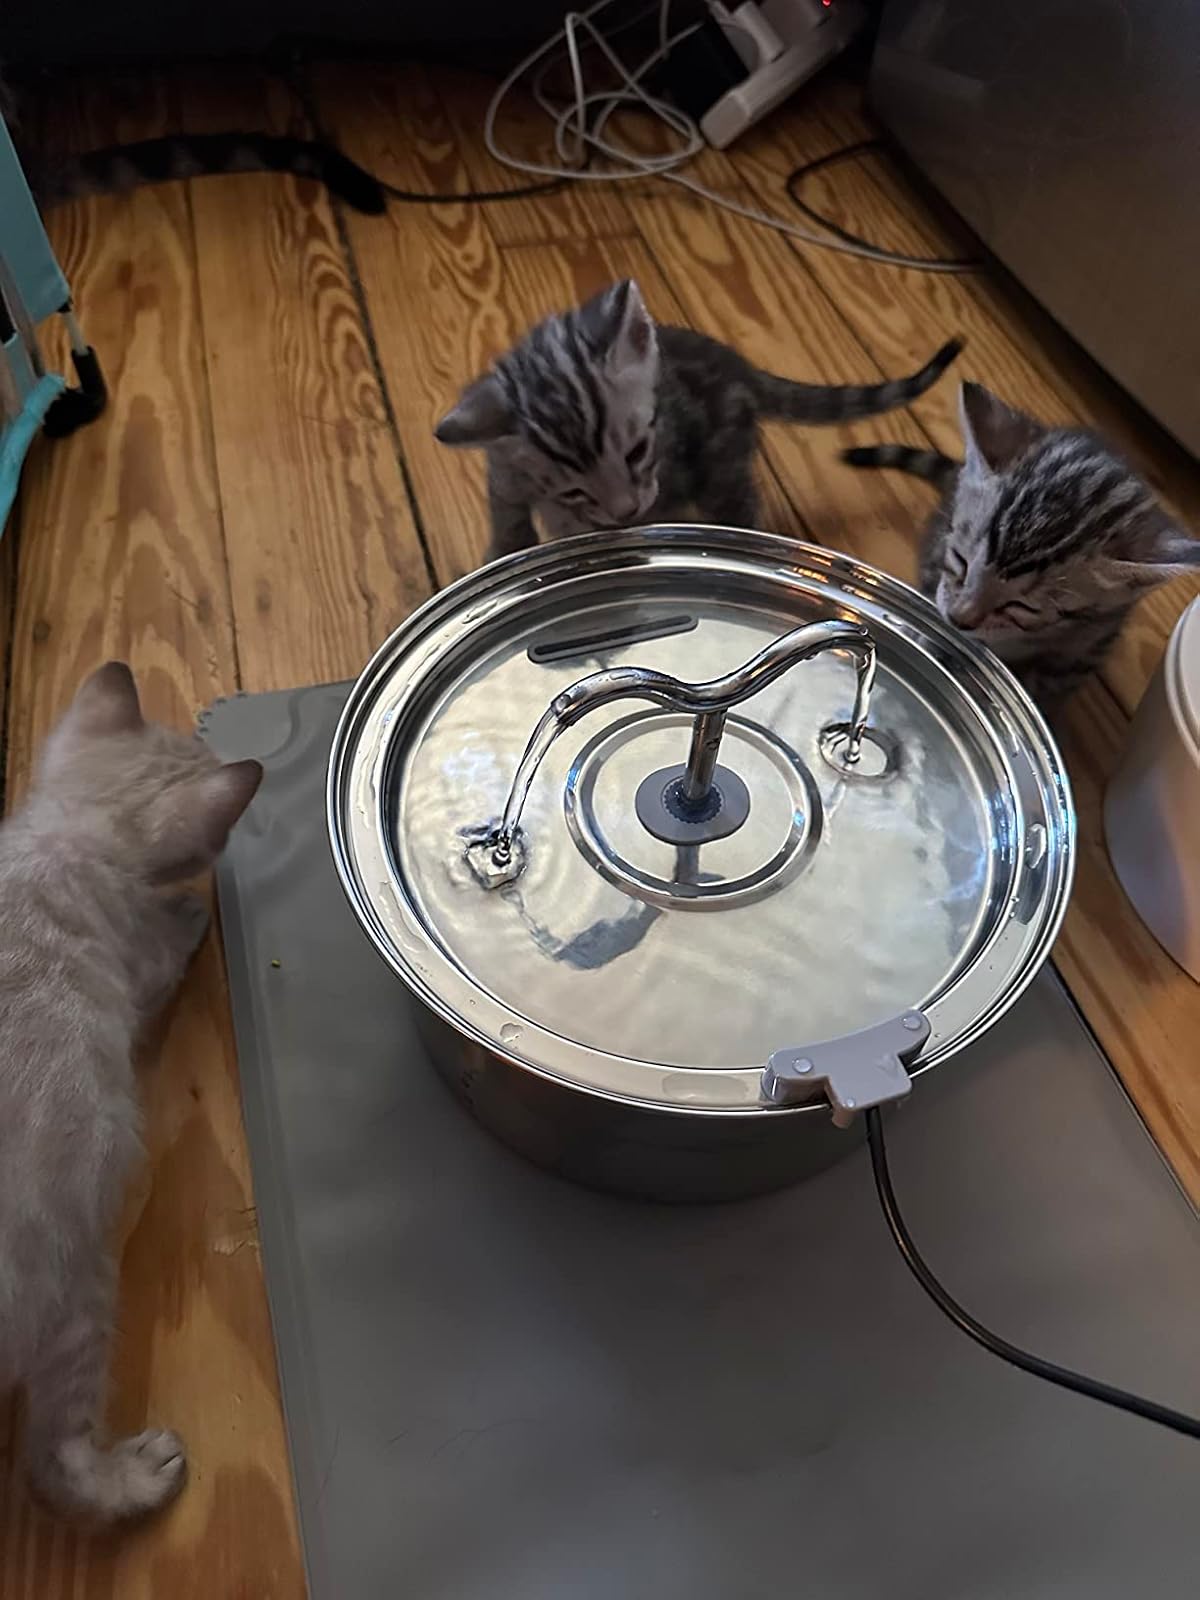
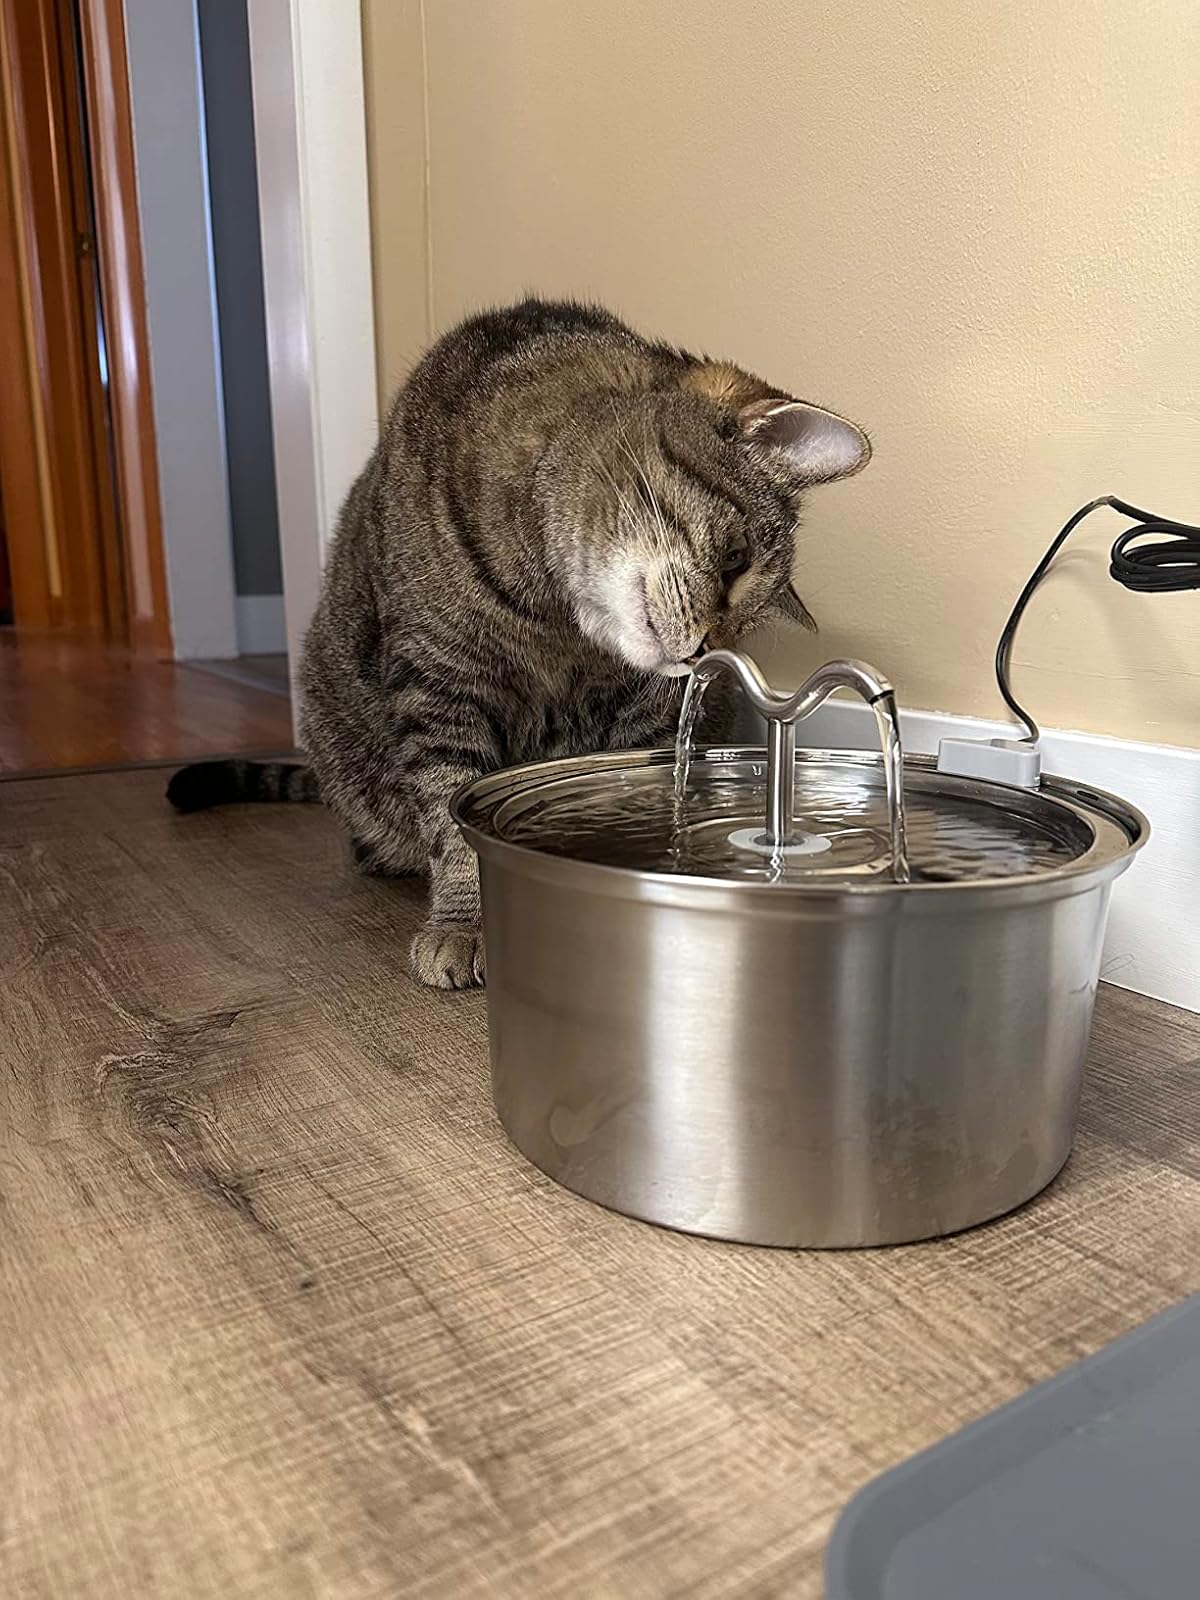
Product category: items_bowl
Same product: yes